New York Historical

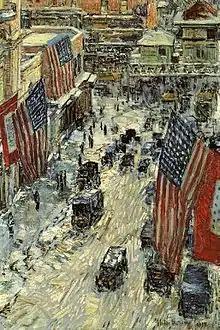
Frederick Childe Hassam, "Flags on Fifty-Seventh Street", oil on canvas, 1918, in the New York Historical's collection

The Historical Society was founded on November 20, 1804, largely through the efforts of John Pintard. He was for some years secretary of the American Academy of Fine Arts, as well as the founder of New York's first savings bank. He was also among the first to agitate for a free school system. The first meeting comprised 11 of the city's most prominent citizens, including Mayor DeWitt Clinton. At the meeting, a committee was selected to draw up a constitution, and by December 10, the Historical Society was officially organized.